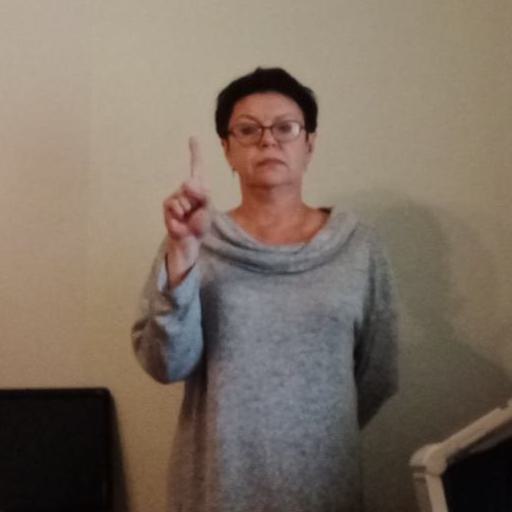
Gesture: one